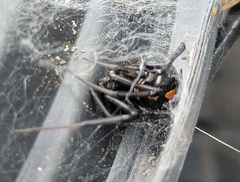
Species: Lactrodectus_hesperus